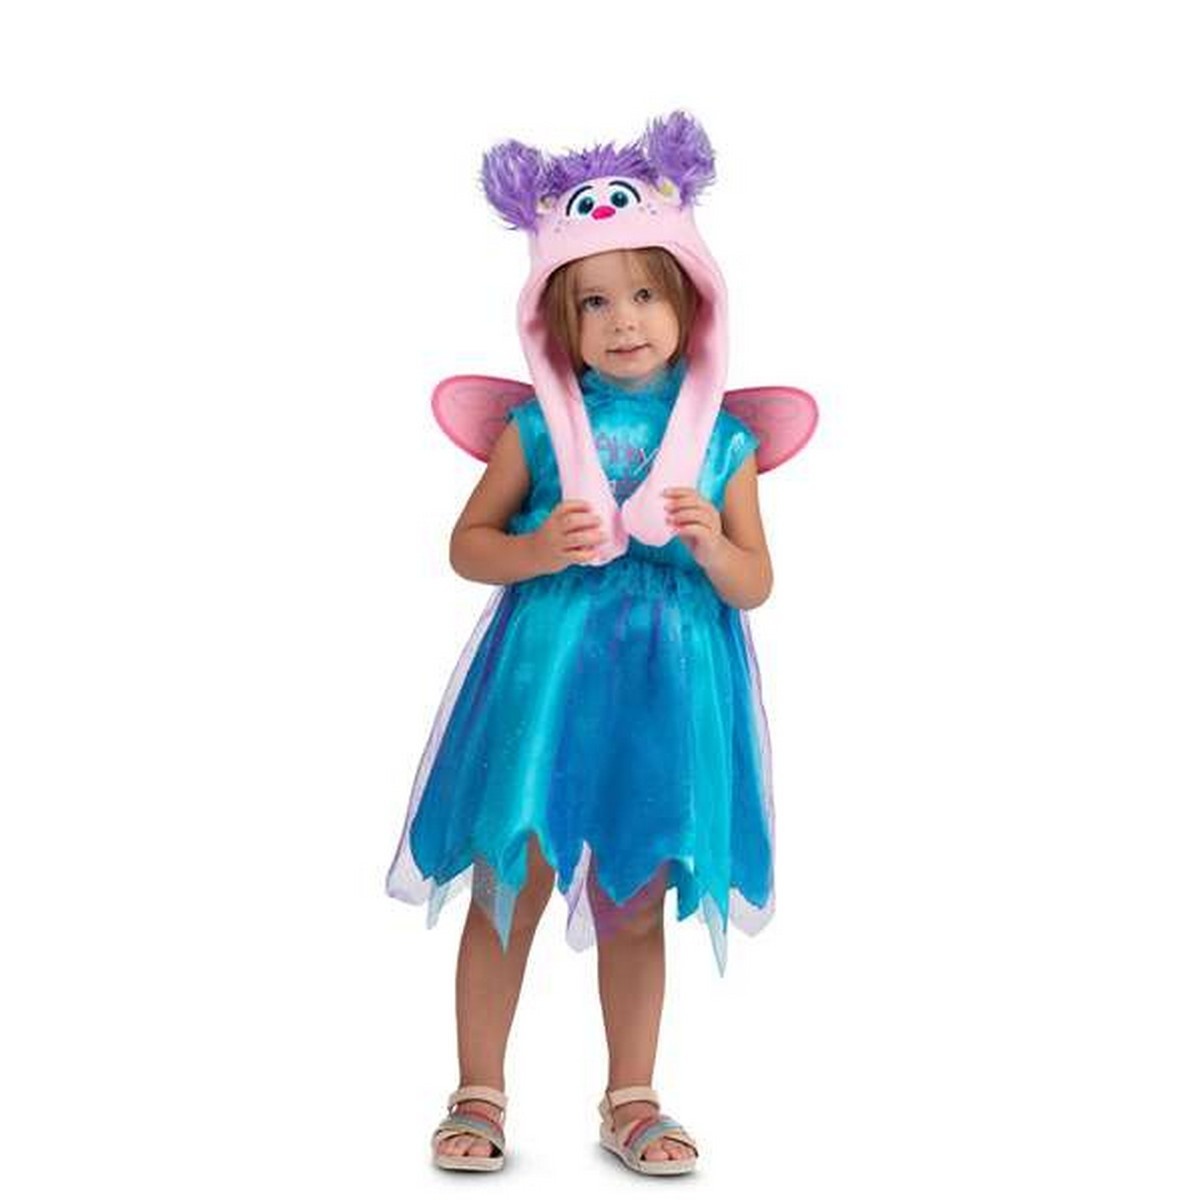
Kostyme barn My Other Me Abby Surprise En størrelse M
Brand: My Other Me
Skal du organisere en kjempe fest, kan du nå få den beste prisen Kostyme barn My Other Me Abby Surprise En størrelse M og andre produkter My Other Me for å skape en unik og morsom temafest! Talla: En størrelse M Type: Kostyme barn Inkluderer: Hatt Anbefalt alder: + 3 år Batteridrevet: Nei
Category: Apparel & Accessories > Costumes & Accessories > Costumes